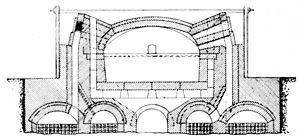
On appelle verre optique un verre de qualité adaptée à la réalisation de systèmes optiques tels que les lentilles optiques, les prismes ou les miroirs. Ainsi, à la différence du verre de vitre ou du cristal, dont la formule est adaptée à l'effet esthétique désiré, un verre optique contient des additifs destinés à modifier certaines propriétés optiques ou mécaniques du verre : indice de réfraction, dispersion, transmittance, dilatation thermique, ainsi que d'autres paramètres. Les verres produits pour l'optique utilisent des matériaux très divers, de la silice et des borosilicates classiques aux éléments tels que le germanium ou la fluorine, certains matériaux étant indispensables à la transparence du verre pour d'autres domaines que le spectre visible.